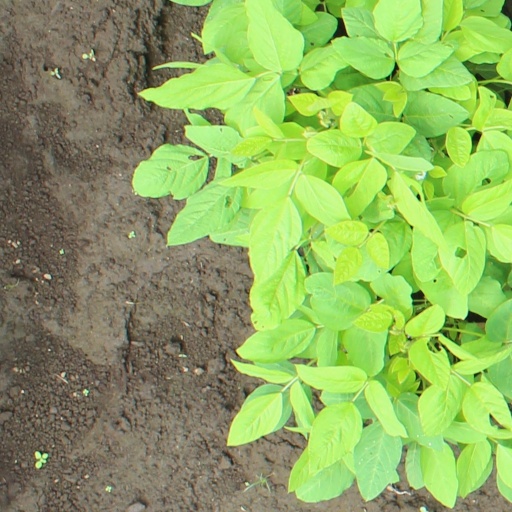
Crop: soybean